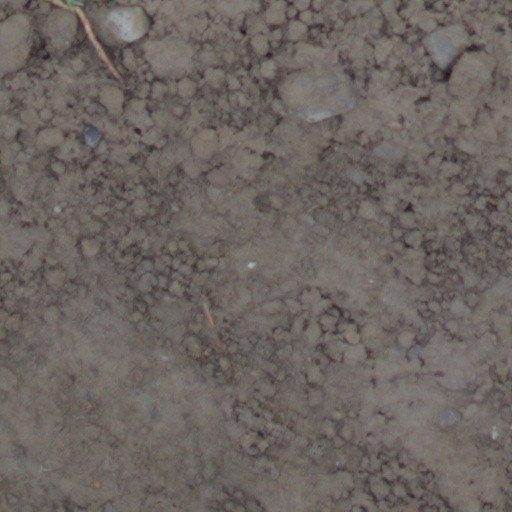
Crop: wheat